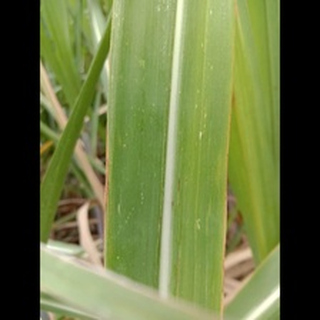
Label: sugarcane_mosaic